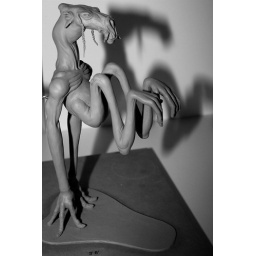
The actual hue variations are in black and white, probably to aid in computer rendering.